Answer in natural language. Considering the relative positions, is wall paint above or below brown wooden table? Choose between the following options: above or below
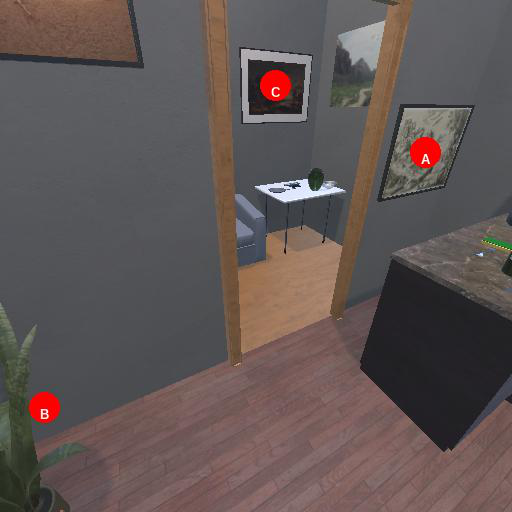
<answer>above</answer>